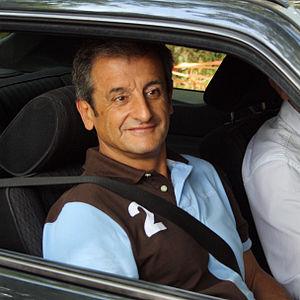
Luís Moya, né le 23 septembre 1960 à La Corogne en Espagne, est un copilote de rallye automobile.